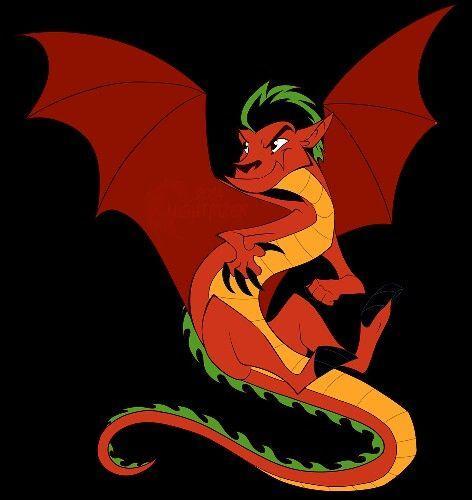
animated tv program , i really like this version , wish they used it in the tv series .